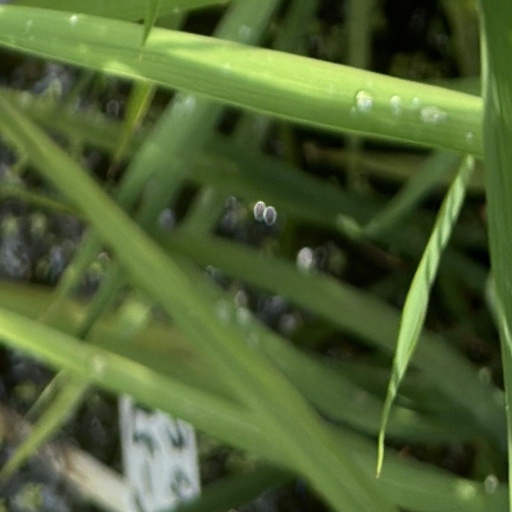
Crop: rice